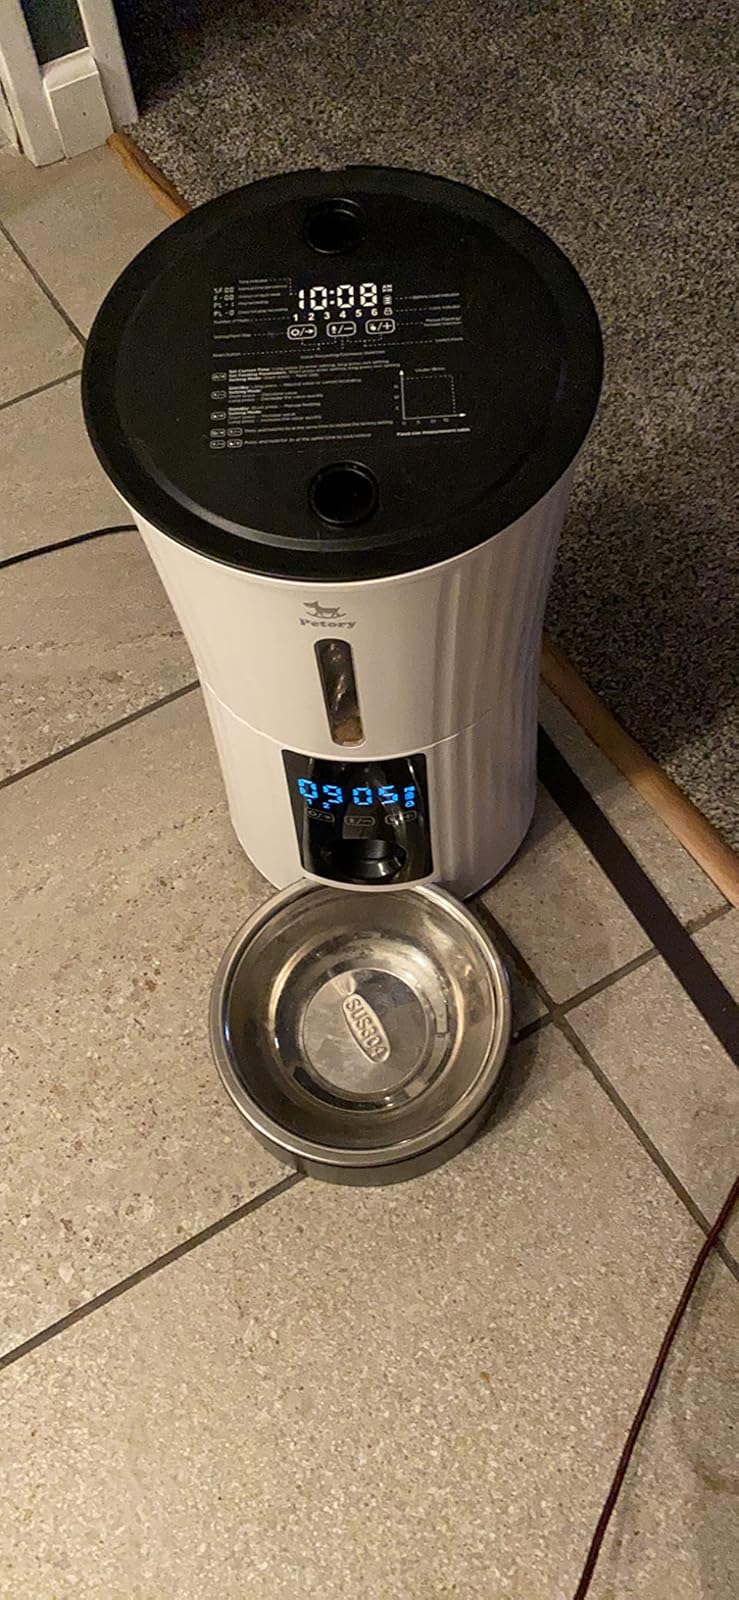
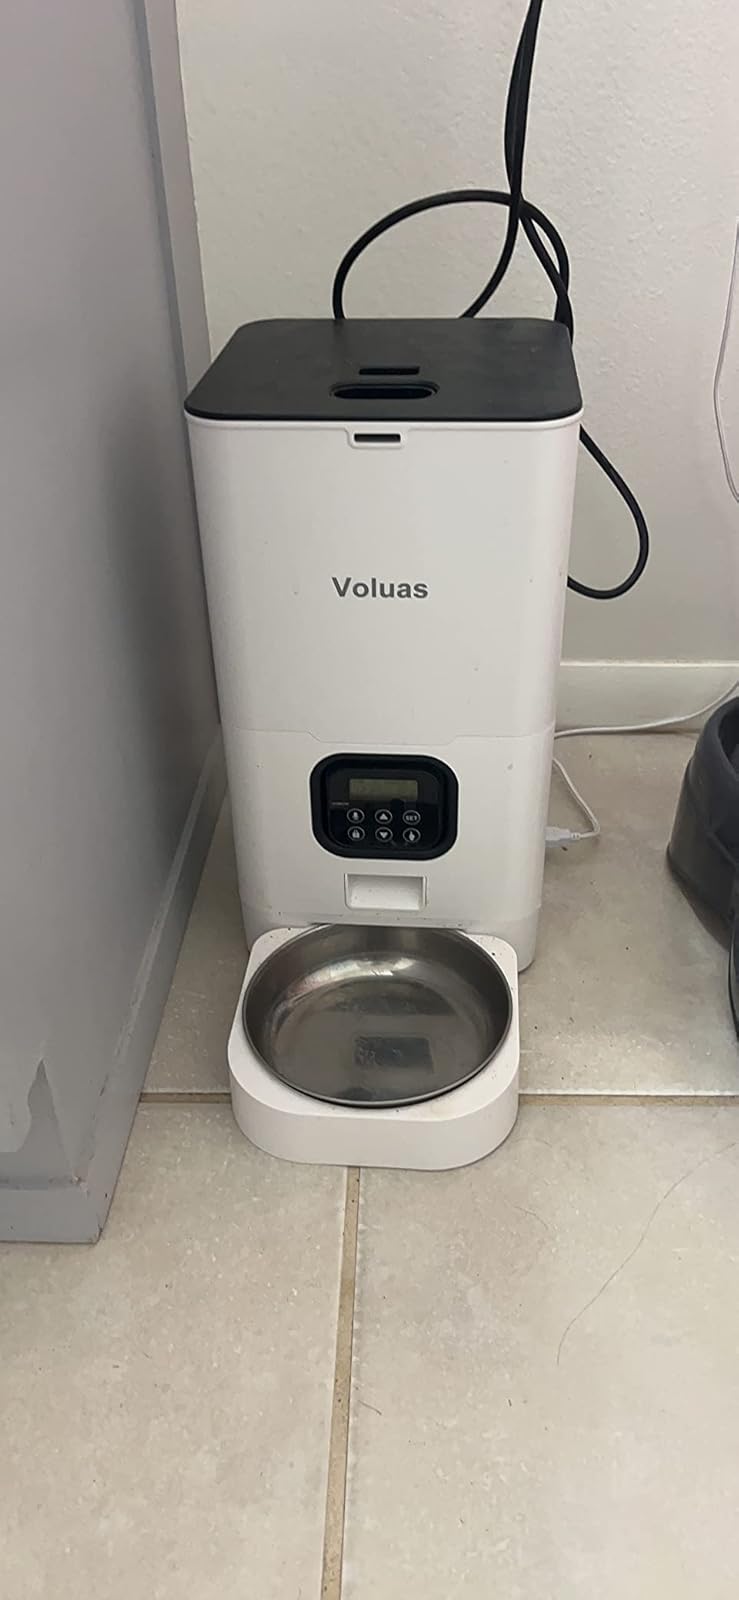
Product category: items_feeder
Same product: no